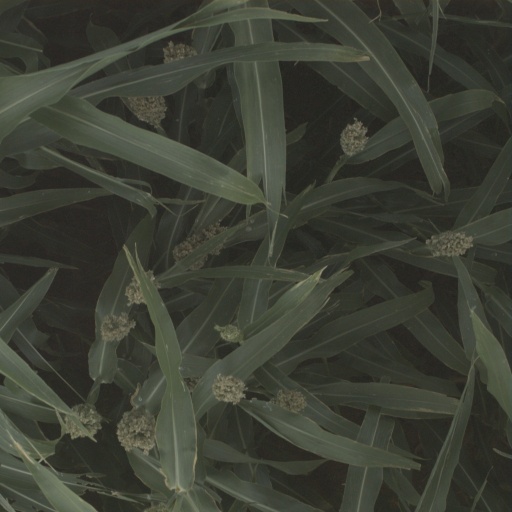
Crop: sorghum